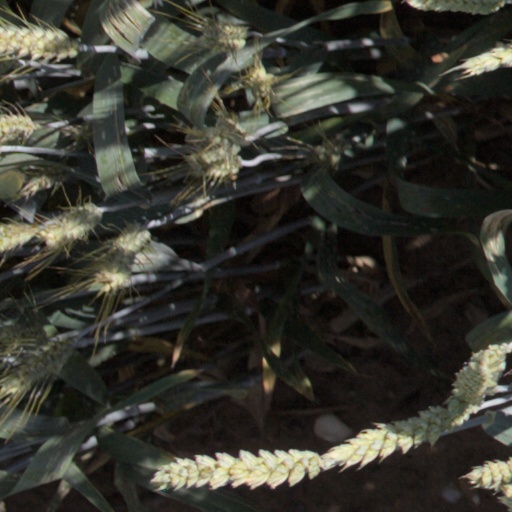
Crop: wheat